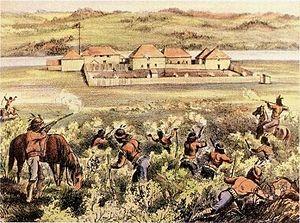
La bataille de Fort Pitt, en Saskatchewan, fait partie du soulèvement des Indiens Cris qui eut lieu en 1885. Des guerriers cris commencèrent à attaquer des colonies de blancs à partir du 2 avril. Le 15 avril, ils s'emparèrent de Fort Pitt, qui était gardé par un détachement de la Police montée.